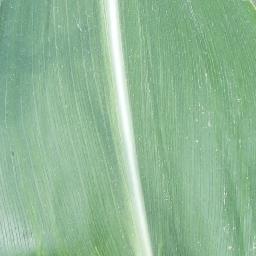
Label: Corn___healthy